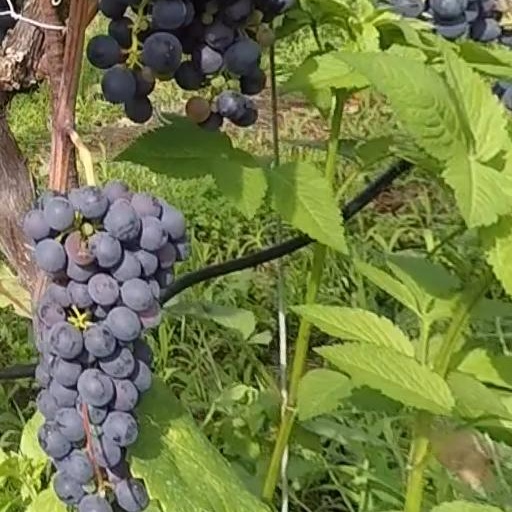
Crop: grape